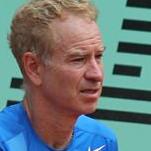
Age: 52